I Got to Know

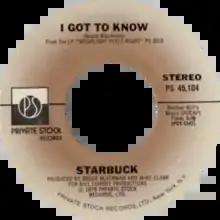
One of side-A labels of the US single

"I Got to Know" is a song recorded by the American band Starbuck. It was the second of three singles from their debut LP, "Moonlight Feels Right." Written and produced by Bruce Blackman, the song was released in September 1976. Like its predecessor, "Moonlight Feels Right," the song features a prominent marimba solo by co-founding band member Bo Wagner.